Clue: Master Detective

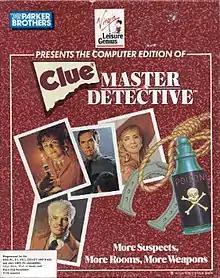

Clue: Master Detective is a video game published in 1989 under the Leisure Genius label of Virgin Mastertronic. It is an adaptation of the board game "Cluedo", known as "Clue" in North America.